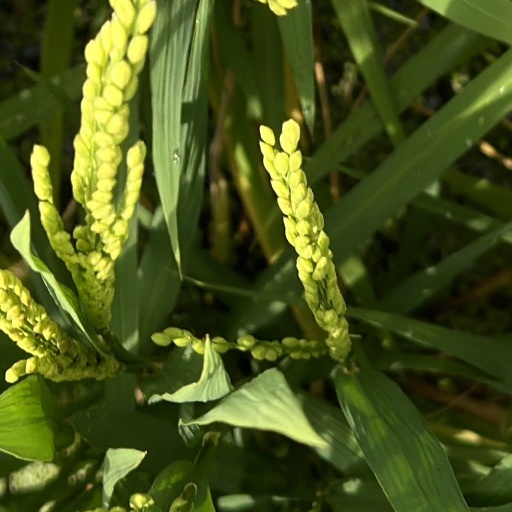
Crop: rice